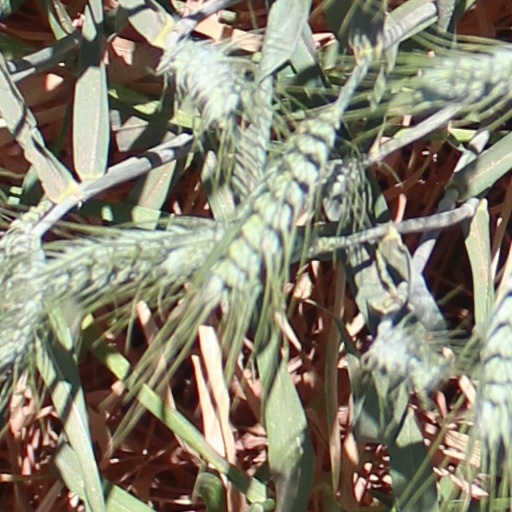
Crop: wheat